Charles Woodson

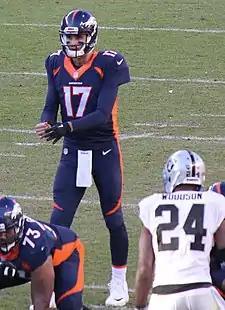
Woodson in a game against the Denver Broncos in 2015

On May 21, 2013, Woodson signed a one-year deal with the Oakland Raiders. He played in the preseason and started in week 1 against the Indianapolis Colts. On October 6, in a Week 5 game against the San Diego Chargers, Woodson tied the NFL record (with Darren Sharper and former teammate Rod Woodson) for most defensive touchdowns by scoring on a fumble recovery for his 13th defensive touchdown. He earned AFC Defensive Player of the Week honors for his game against the Chargers. By the end of the season, he had played in 1,067 of 1,074 possible defensive snaps for the team amassing 97 tackles (75 solo), two sacks, three forced fumbles, two fumble recoveries, three pass defenses, one interception, and the aforementioned touchdown.